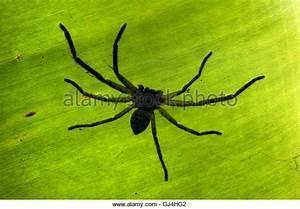
spider